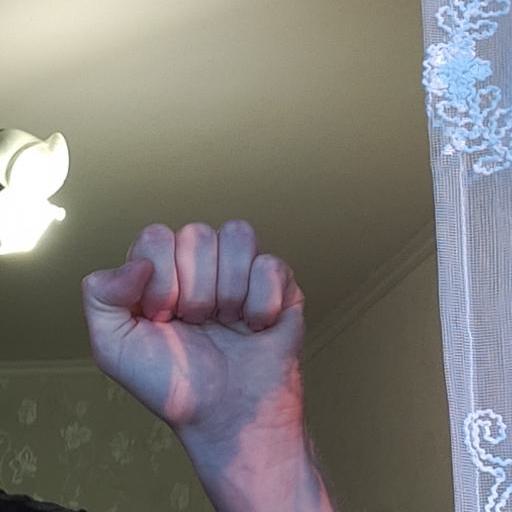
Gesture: fist